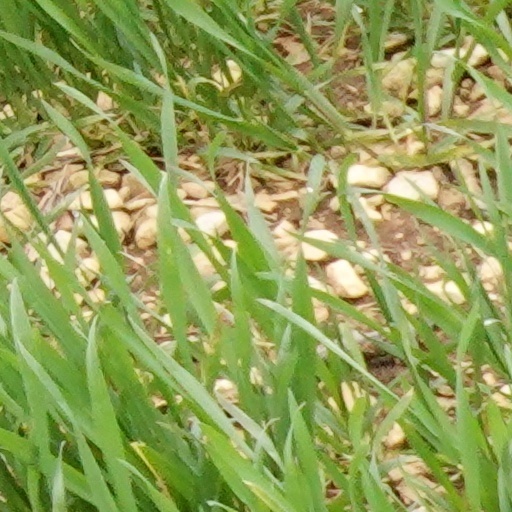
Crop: wheat